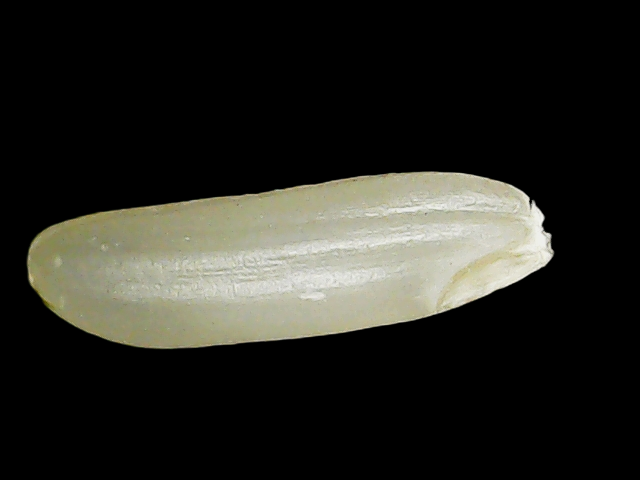
Rice variety: Binadhan26